375th Bombardment Squadron

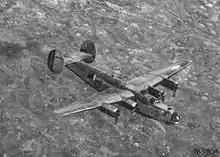
Squadron B-24 "King's X" over China on 16 September 1944

In late March 1943, the squadron arrived at Chengkung Airfield, China. In order to prepare for and sustain combat operations in China, the squadron had to conduct numerous flights over the Hump transporting gasoline, lubricants, ordnance, spare parts and the other items it needed. The 375th supported Chinese ground forces and attacked airfields, coal yards, docks, oil refineries and fuel dumps in French Indochina. It attacked shipping, mined rivers and ports and bombed maintenance shops and docks at Rangoon, Burma and attacked Japanese shipping in the East China Sea, Formosa Straits, South China Sea and Gulf of Tonkin. On 21 August 1943, the squadron conducted an unescorted bombing attack on docks and warehouses at Hankow, China, pressing its attack despite heavy flak and fighter opposition. For this mission it was awarded a Distinguished Unit Citation (DUC). Its operations interdicting Japanese shipping in 1944 and 1945 earned it a second (DUC).